Nico Hülkenberg

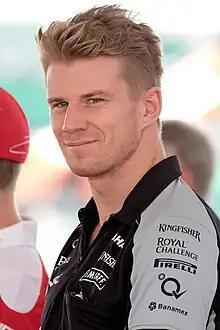
Hülkenberg at the 2016 Malaysian Grand Prix

Nicolas Hülkenberg (born 19 August 1987) is a German racing driver who competes in Formula One for Sauber. In endurance racing, Hülkenberg won the 24 Hours of Le Mans in with Porsche.